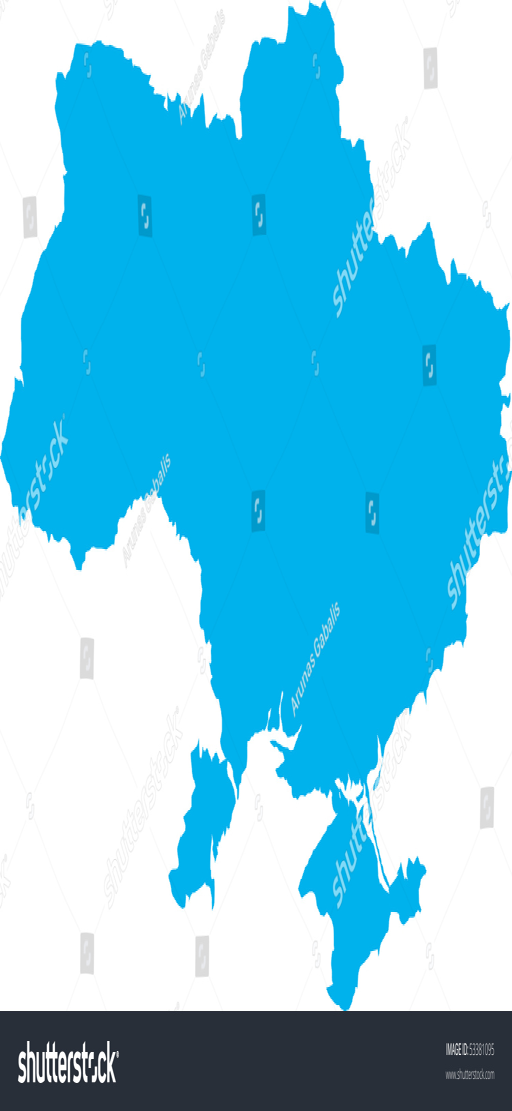
there is a map of country